47th Siege Battery, Royal Garrison Artillery

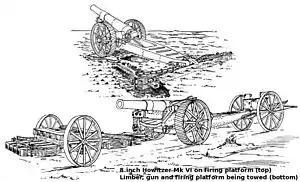
Vickers 8-inch howitzer Mk VI and platform.

Fifth Army was preparing for that summer's Third Ypres Offensive, and at the time the policy of II Corps was to leave the enemy alone apart from retaliation shoots. From the end of the month 47th Siege Bty joined in shoots on hostile batteries and concentrations on Kortewilde and Zandvoorde. During July the tempo increased, with wire-cutting and counter-battery (CB) tasks, though the weather was often too poor for ground or air observation. The preparatory bombardment officially began on 16 July and built up for the rest of the month, with increasingly heavy CB bombardments and practice barrages. The attack went in on 31 July (the Battle of Pilckem Ridge). As the infantry of 73rd Brigade (24th Division) followed the Creeping barrage through Shrewsbury Forest they were followed in turn by a joint FOO party from 47th and 162nd Siege Btys, paying out a telephone line as they went. The party reached Lower Star Post where they were being sniped from all sides, so they started back. One of the telephonists was hit and the others dragged him into a shell hole while fetching a stretcher party. Another man was wounded while they carried the stretcher back to a dressing station. The FOO got back the information that pillboxes at Lower Star Post were holding up the advance, the 2nd Battalion Leinster Regiment having gone to the left and the 7th Bn Northamptonshire Regiment to the right. The FOO party was then established with the infantry brigade HQ at Larch Wood, from where they sent back observations to 6th HAG for the rest of the day. Although 24th Division had reached the Blue Line (1st Objective) it had been forced to consolidate there, and had not reached the Black Line (2nd Objective) as at first believed. II Corps had failed to capture the Gheluvelt plateau as intended. Meanwhile, back at 47th Siege Bty's gun positions, the ammunition in No 6 gun pit had been hit by en enemy gas shell, resulting in a number of killed and wounded. During the day the battery fired 885 rounds in the various barrages and 79 on SOS tasks, followed by another 100 on night HF lines.